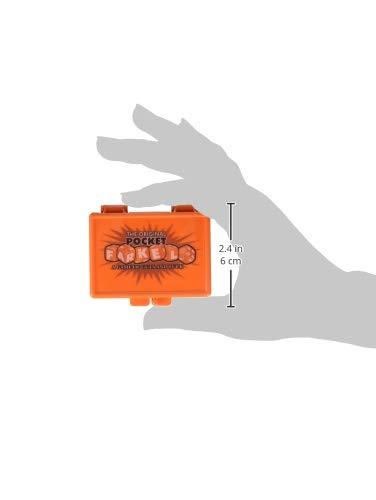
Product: Legendary Games LGIFP07001 Orange Flat Pack Farkel, Orange
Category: Toys & Games | Games & Accessories | Game Accessories | Standard Game Dice
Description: For the whole family: with easy to learn instructions, Orange Farkel flat pack is just the thing to get everyone playing.
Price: $6.99
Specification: ProductDimensions:1.9x4.8x1.3inches|ItemWeight:0.96ounces|ShippingWeight:1.6ounces(Viewshippingratesandpolicies)|ASIN:B01DJQ95L6|Itemmodelnumber:LGIFP07001|Manufacturerrecommendedage:6months-8years